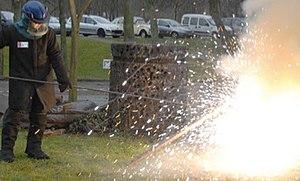
La lance thermique — ou lance à oxygène — est un outil d'oxycoupage utilisé pour forer ou découper des matériaux.